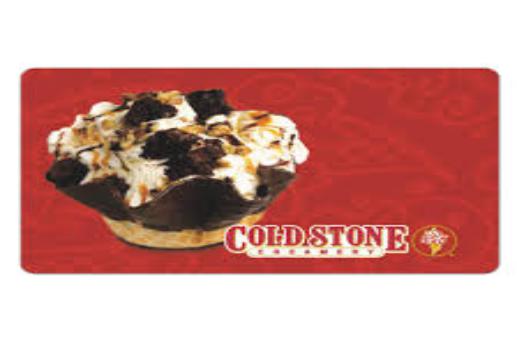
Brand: Cold Stone Creamery
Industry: Food